Persinger House

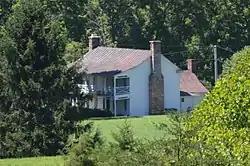
Distant view from the southeast

Persinger House is a historic home located at Covington, Alleghany County, Virginia. The original section was built about 1757, and enlarged in 1888. It is a two-story, six-bay, single-pile log-and-frame house with weatherboard siding and a gable roof. A 20th-century kitchen is connected to the house by a hyphen. It features a two-story, porch supported by chamfered posts, simple cut-out friezes, and a Chinese lattice railing. Also on the property is a contributing late 19th-century barn.